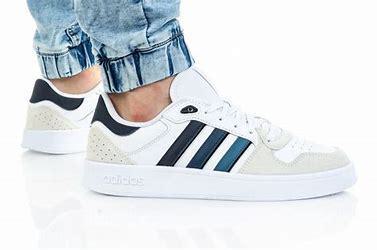
Brand: Adidas
Model: Breaknet